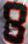
Number: 8